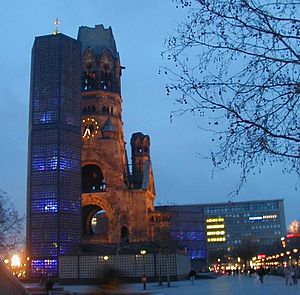
Breitscheidplatz
Kaiser-Wilhelm-Gedächtniskirche om aftenen.
Breitscheidplatz er en plads beliggende mellem Kurfürstendamm og Budapester Strasse i Charlottenburg i bydelen Charlottenburg-Wilmersdorf i det vestlige Berlin, Tyskland. På pladsens østlige side ligger Europa-Center og i vest findes den kendte kirkeruin Kaiser-Wilhelm-Gedächtniskirche, der blev rejst til minde om Wilhelm 1. af Tyskland.